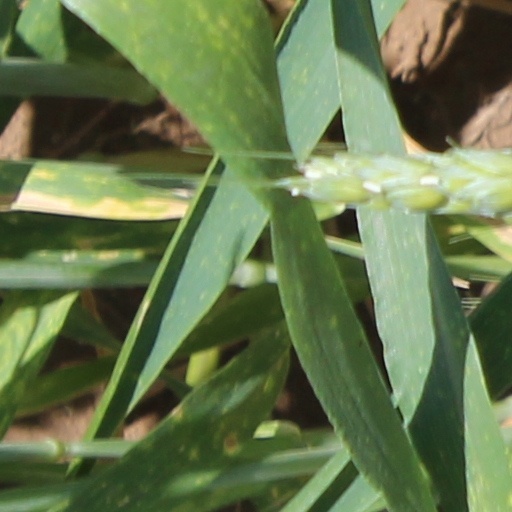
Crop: wheat